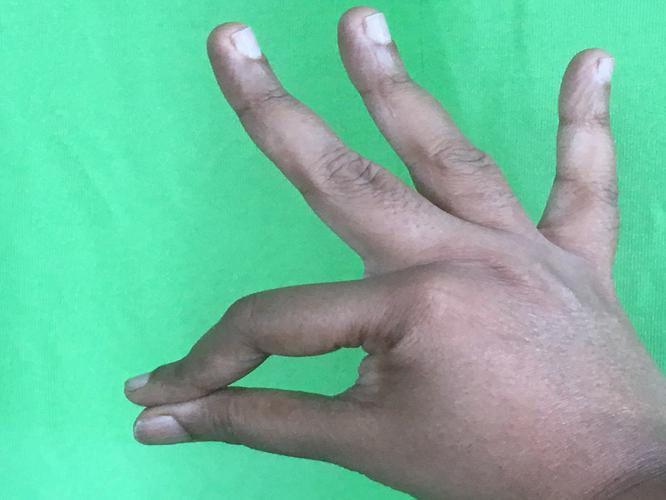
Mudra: Hamsasyam
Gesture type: single_hand